2018 in Latin music

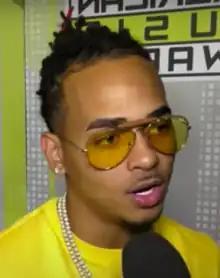
Puerto Rican singer Ozuna was named Top Latin Artist of the Year in the United States by "Billboard".

The following is a list of events and releases that happened in 2018 in Latin music. The list covers events and releases from Latin regions including Spanish- and Portuguese-speaking areas of Latin America, Spain, Portugal, and the United States.